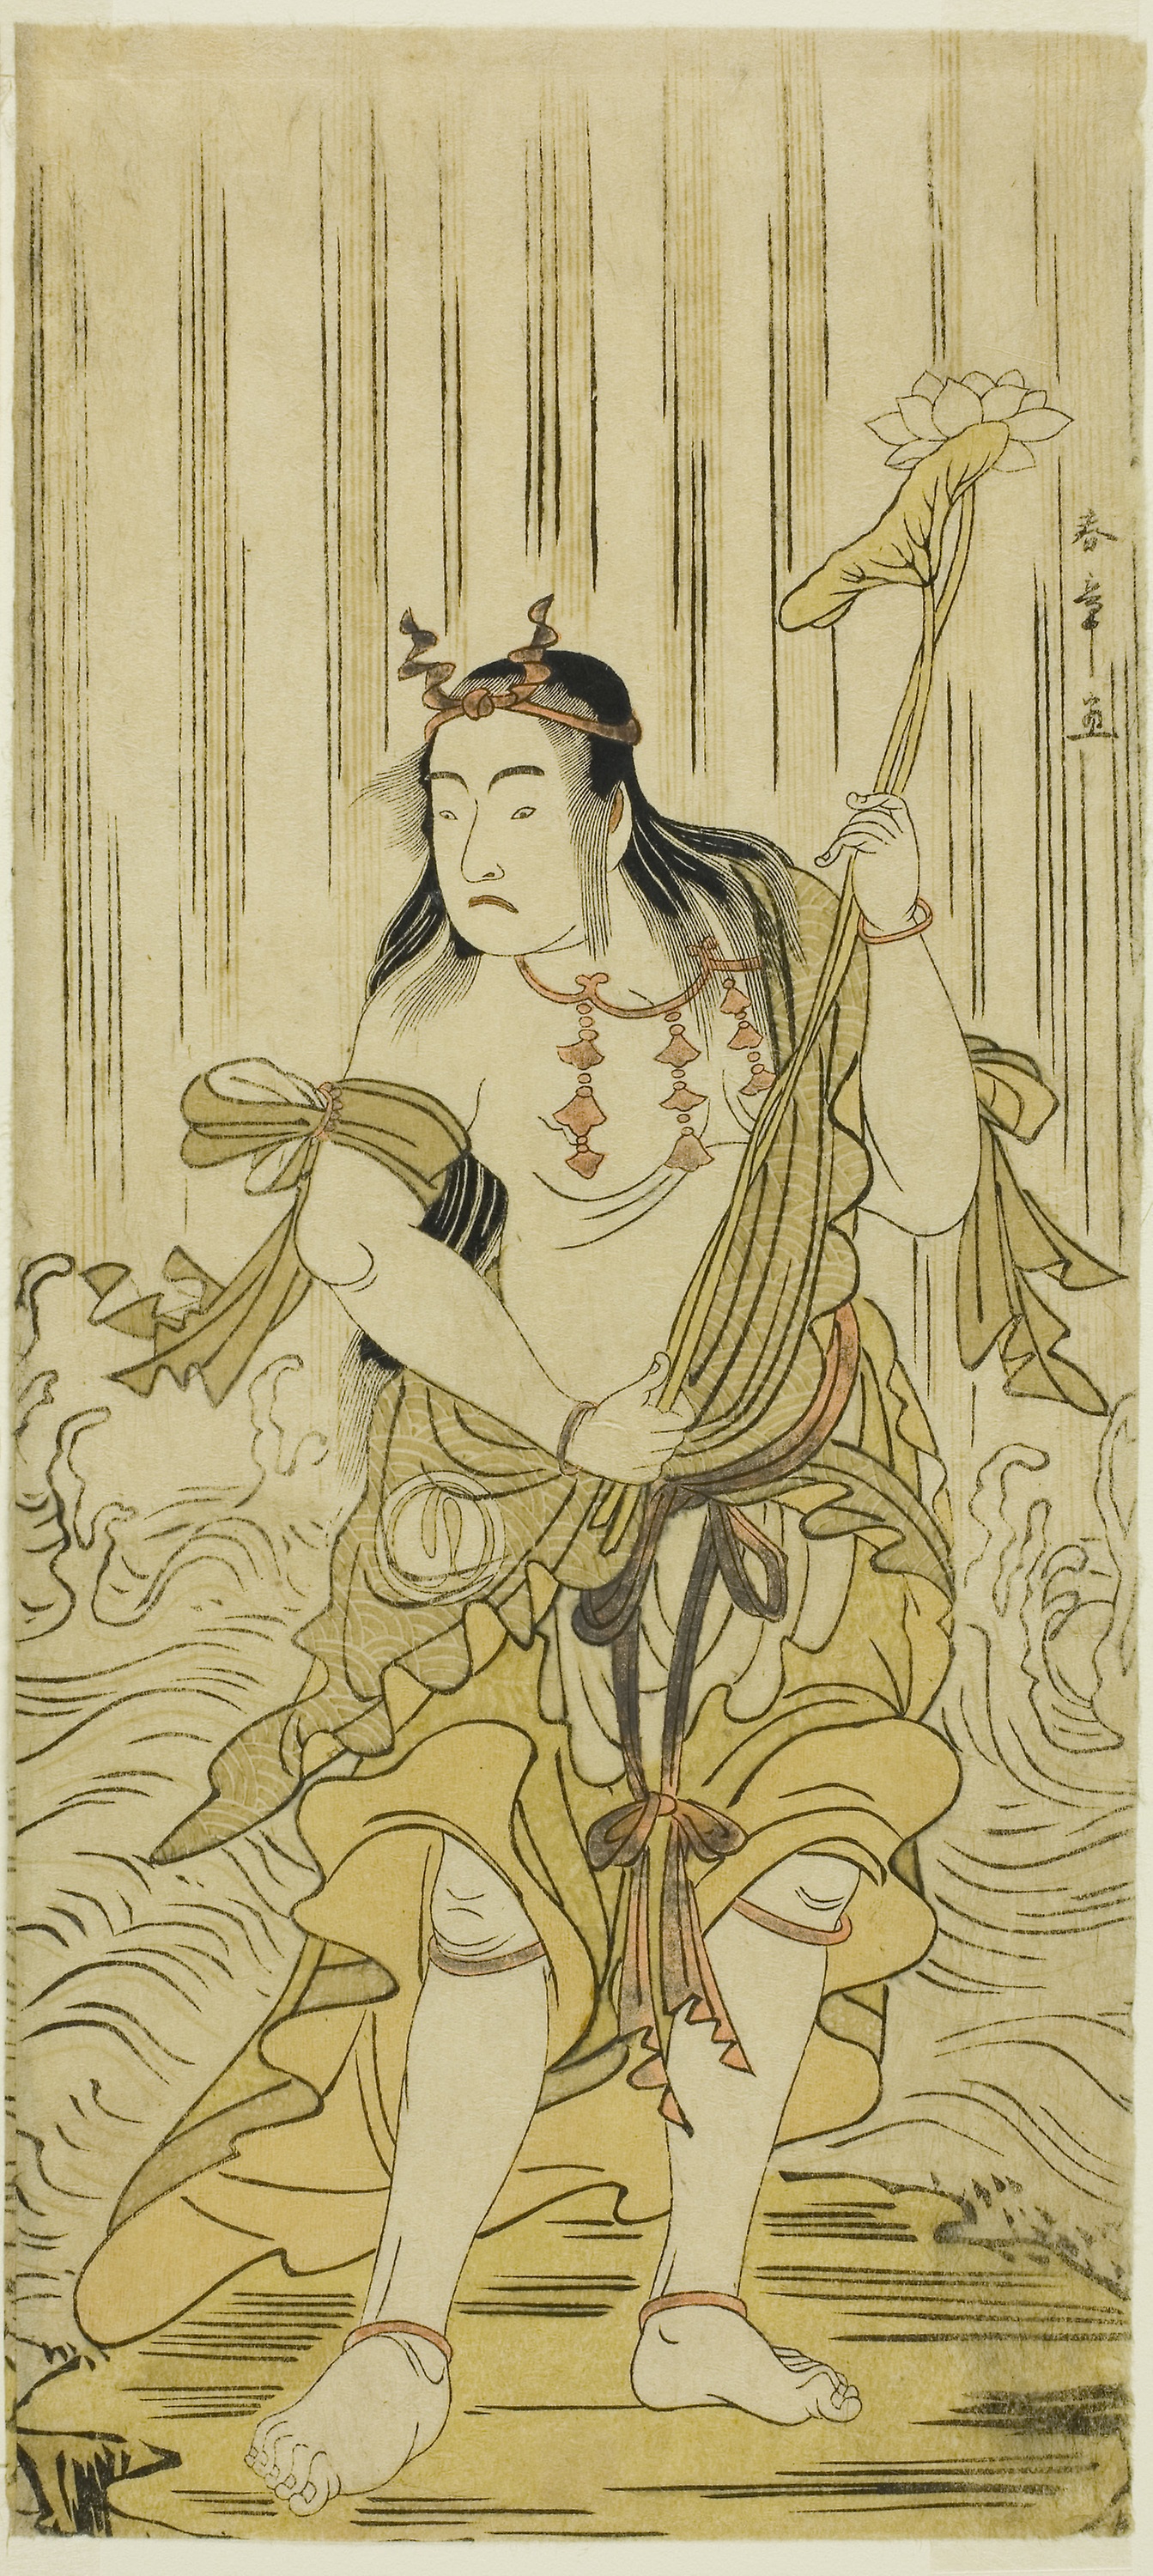
art, illustration, fictional character, drawing, costume design, printmaking, artwork, sketch, human behavior